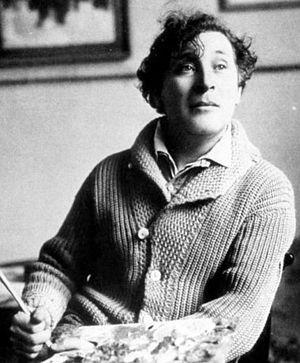
Créé en 1958 par le prince Bernhard des Pays-Bas, le prix Érasme ou prix Erasmus récompense des personnes ou des institutions qui ont fortement contribué à la diffusion et l'image de la culture et des valeurs européennes. Il est décerné annuellement par la Fondation Praemium Erasmianum. C'est un prix très prestigieux, nommé d'après le philosophe Érasme, humaniste de la Renaissance hollandaise.